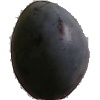
Label: Plum 3